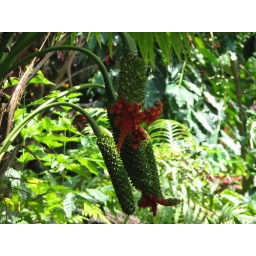
Inflorescences of panama hat plant found at 1500-2000 foot elevation in South Kona